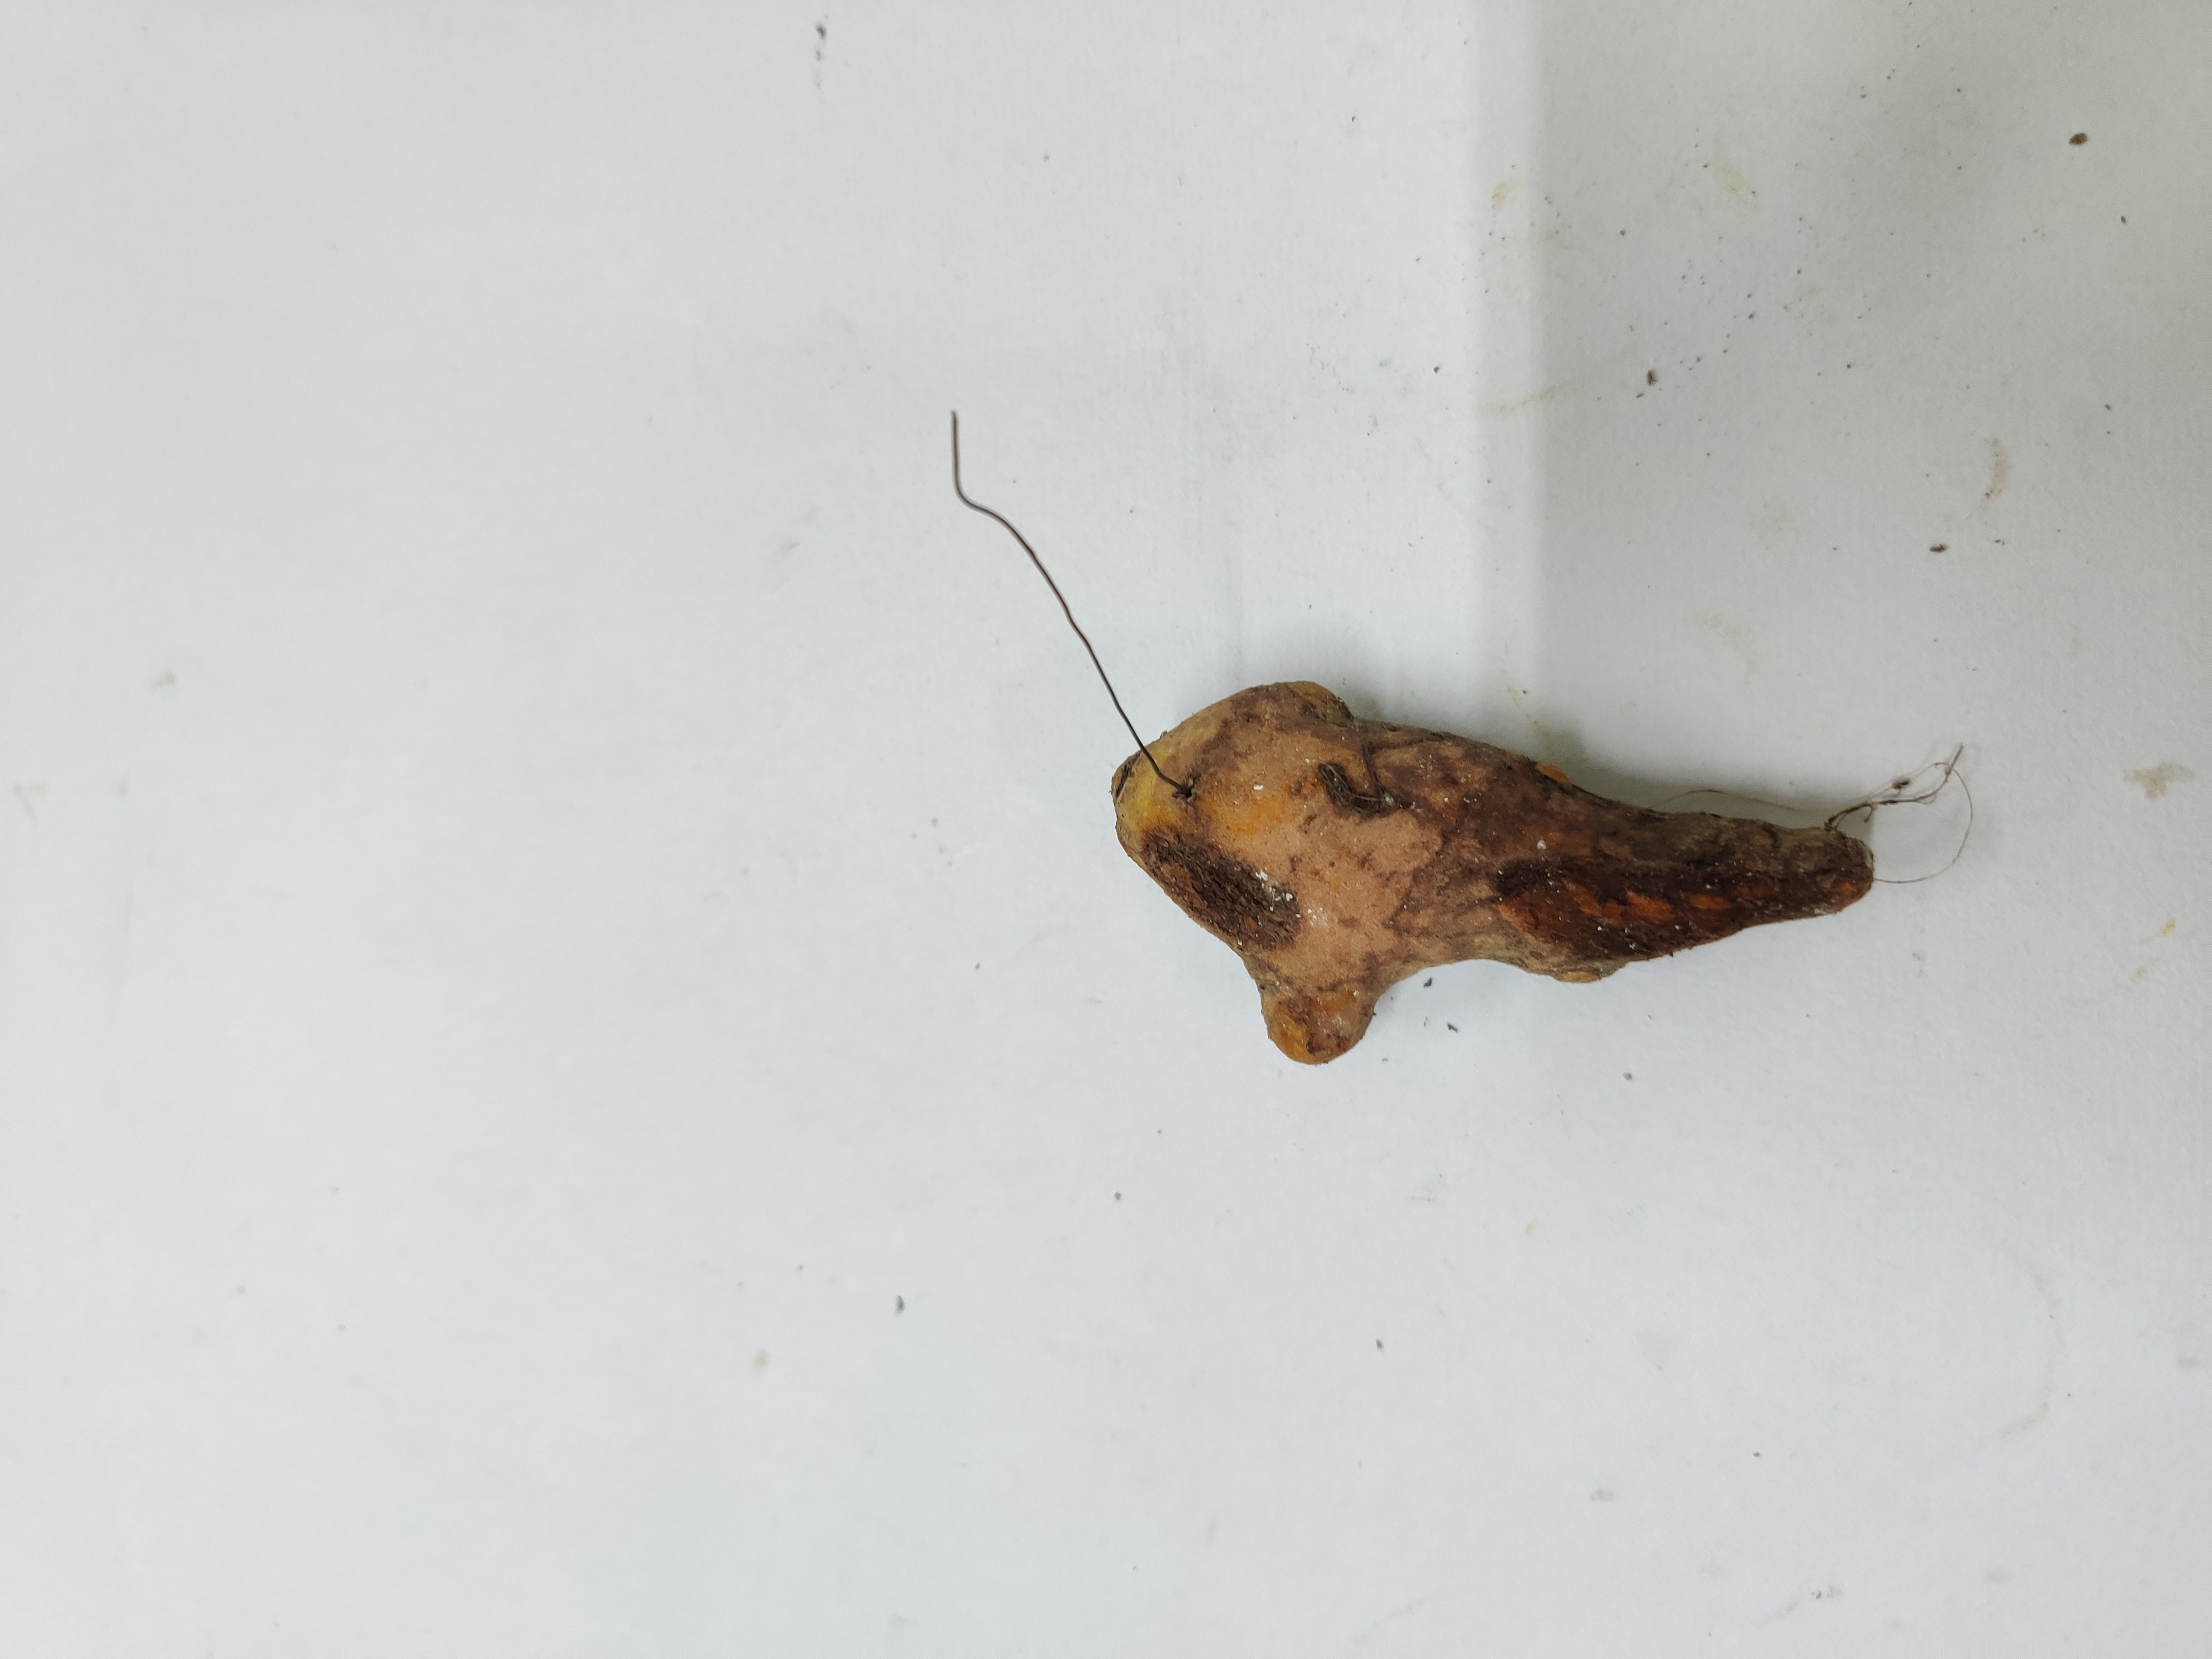
Crop: Turmeric
Condition: Damaged